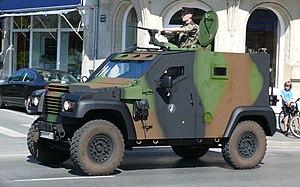
Le 3ᵉ régiment du génie, ou 3ᵉ RG, est un régiment de génie de l'armée française constitué sous le Premier Empire.